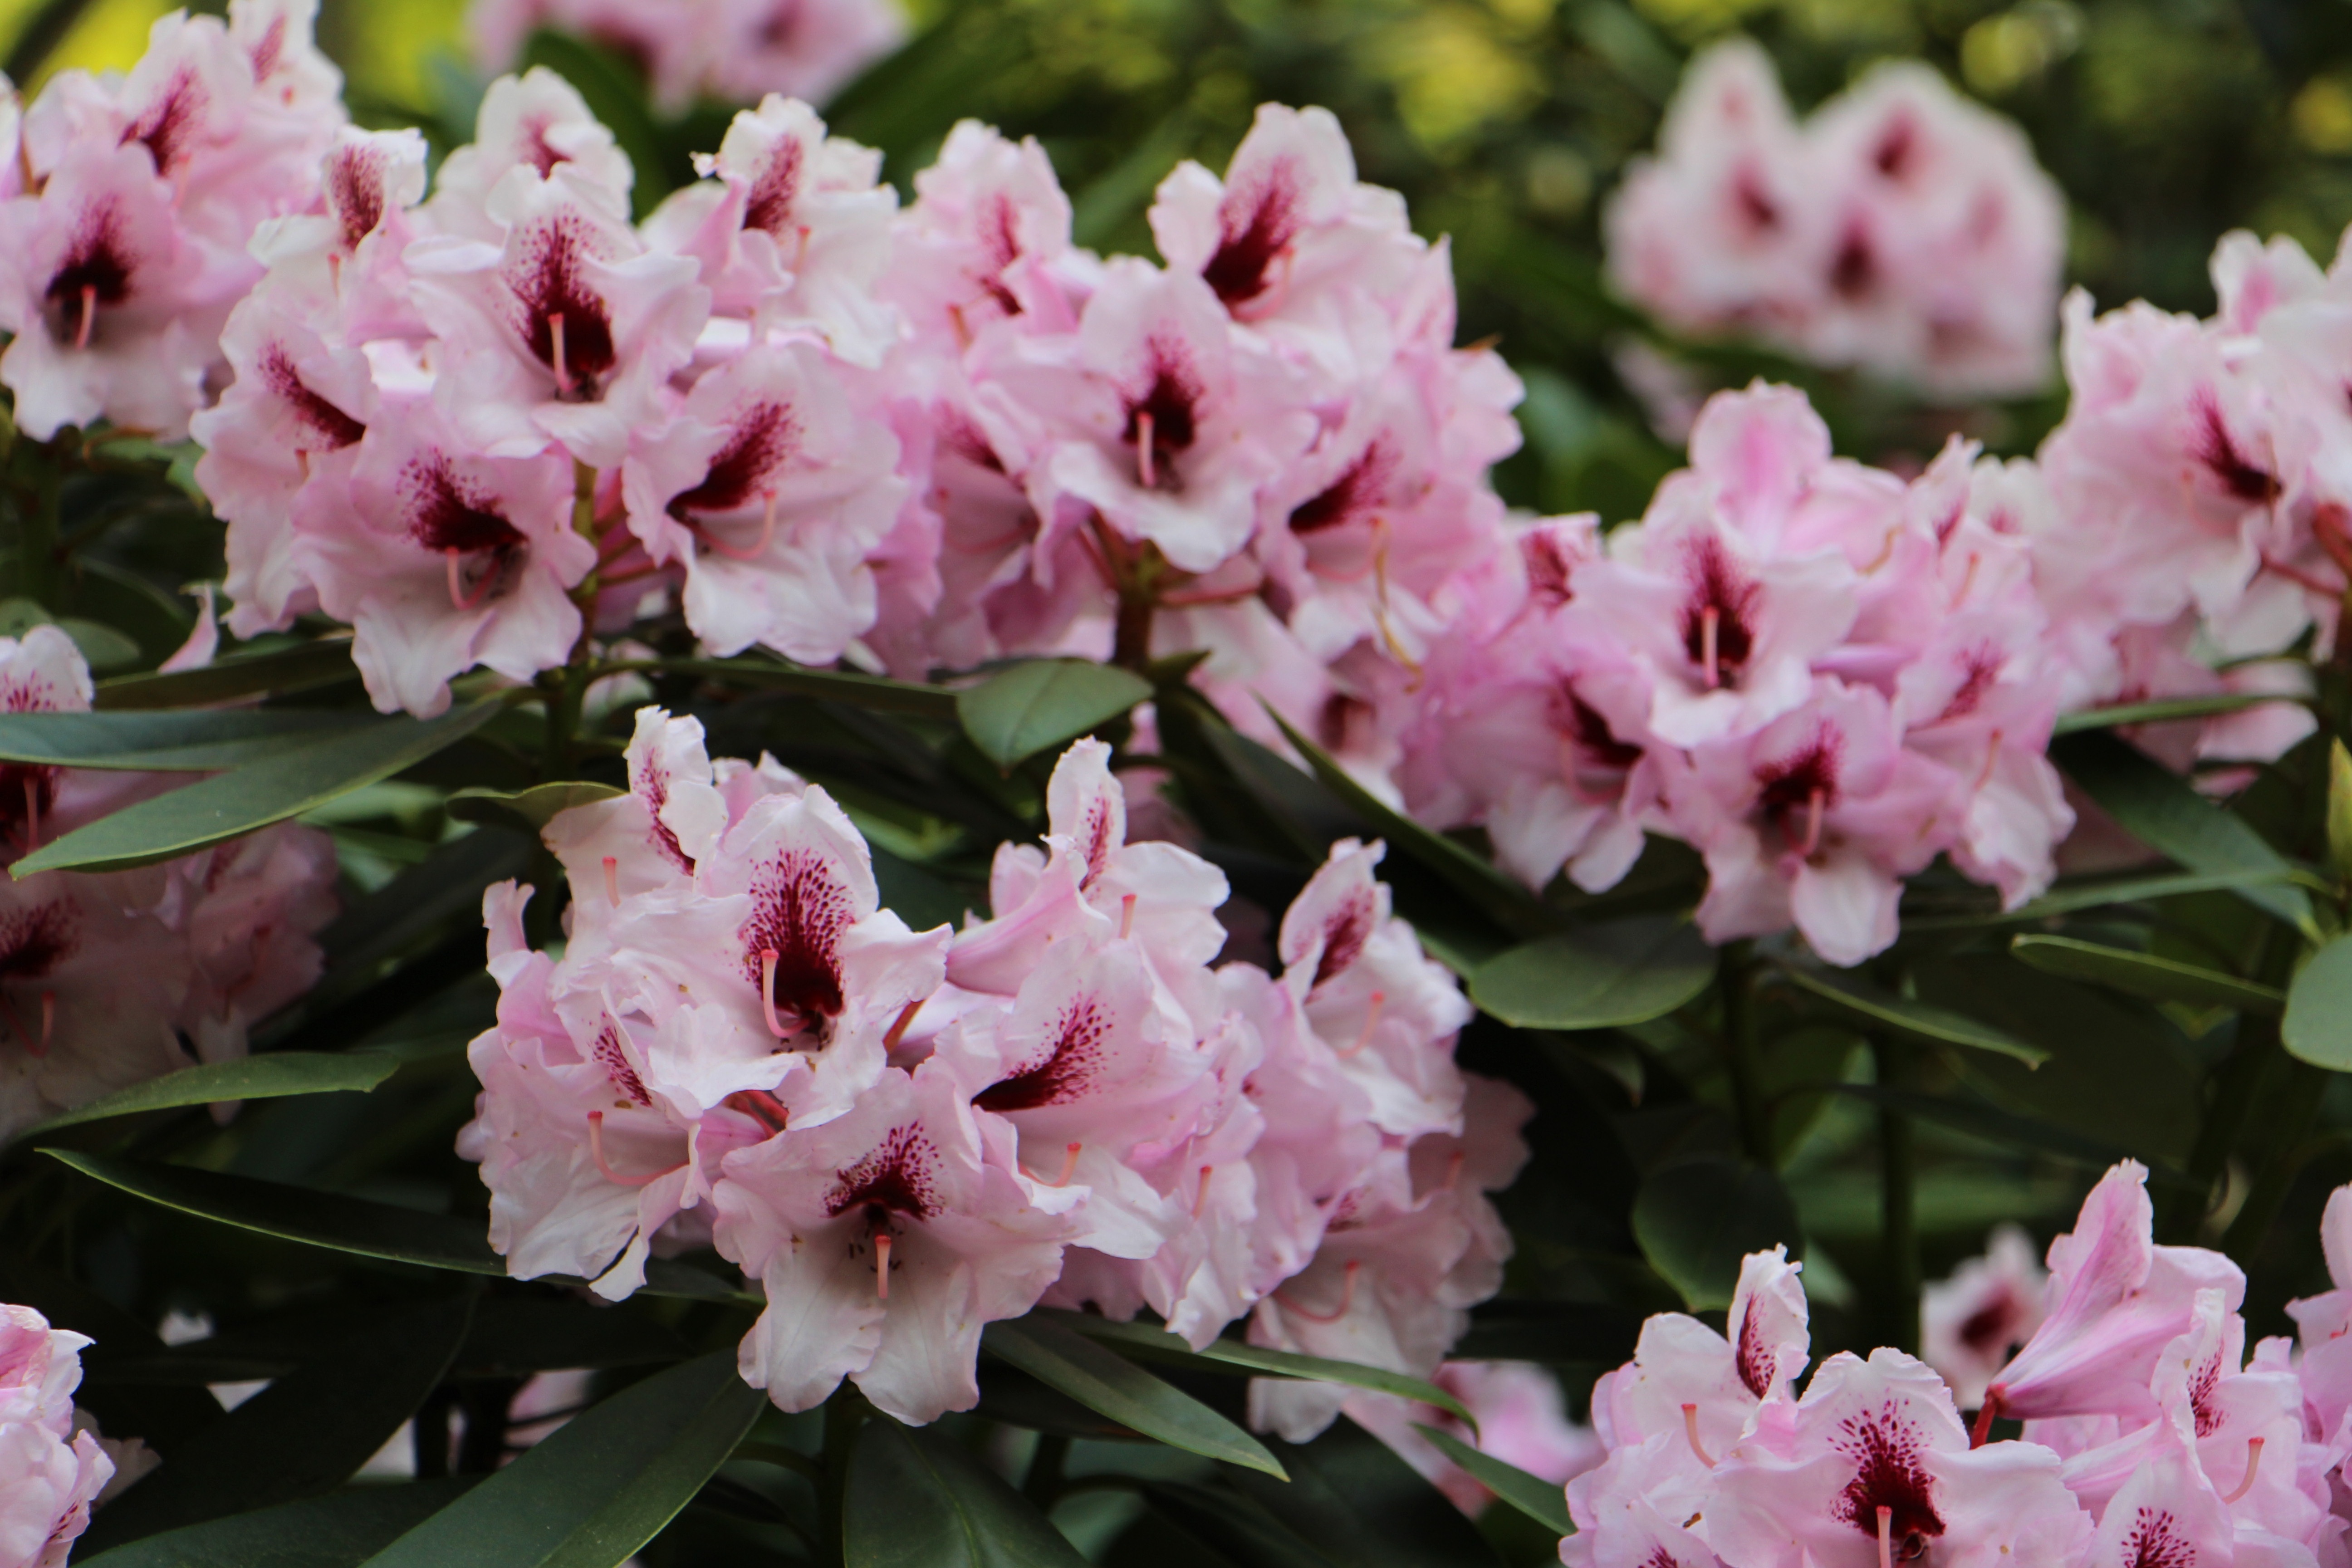
nature, blossom, plant, flower, purple, bloom, color, flowers, shrub, rhododendron, beautiful, azalea, flowering plant, woody plant, land plant